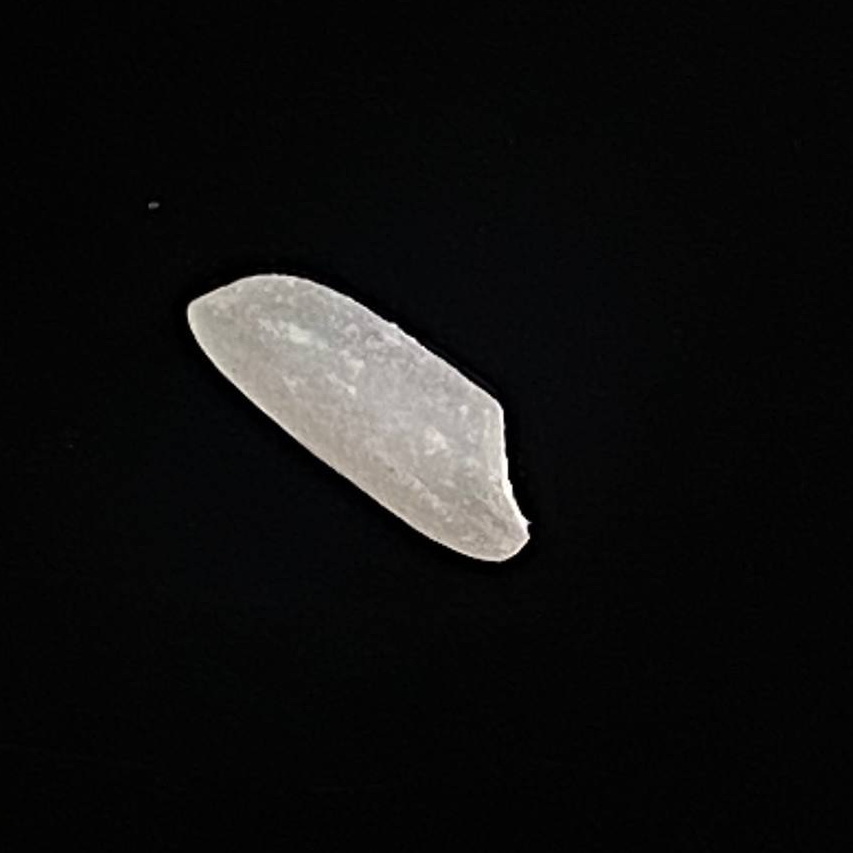
Rice variety: Katari_Polao